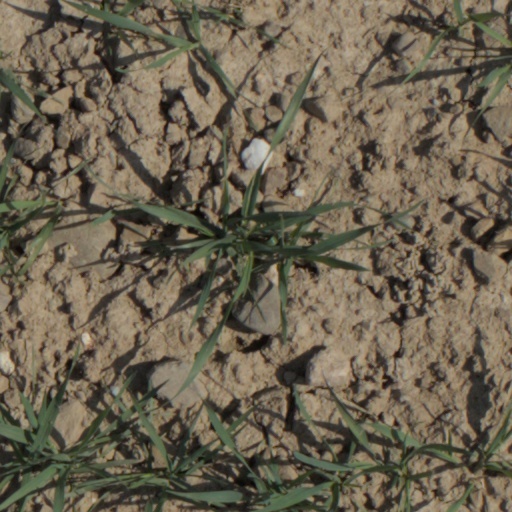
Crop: wheat